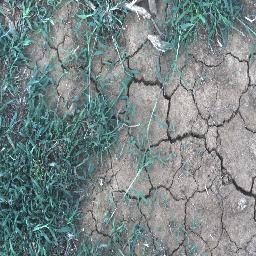
Label: negative